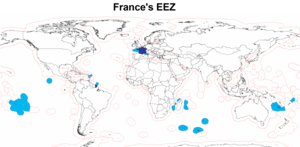
Les frontières de la France sont les frontières internationales que partage la République française avec ses États voisins. Elles sont représentées par des lignes délimitant le territoire national où l'État français exerce son autorité souveraine. La définition de ces lignes est différente selon qu'il s'agit de frontières terrestres ou maritimes. Elle résulte d'accords ou de traités bilatéraux ou internationaux.